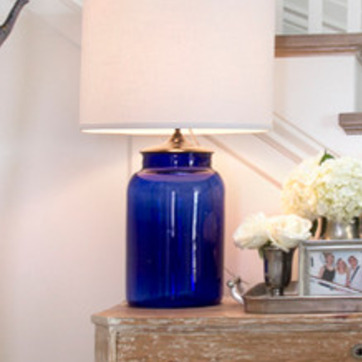
Material: ceramic